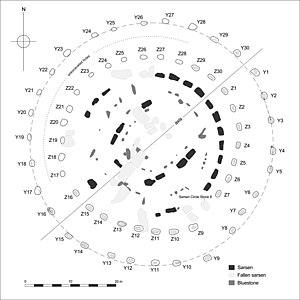
Stonehenge est un monument mégalithique composé d'un ensemble de structures circulaires concentriques, érigé entre -2800 et -1100, du Néolithique à l'âge du bronze. Il est situé à treize kilomètres au nord de Salisbury, et à quatre kilomètres à l'ouest d'Amesbury.